Begleri

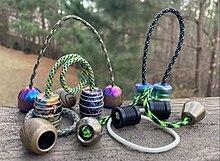
An assortment of begleri made from different metals.

Due to the nature of play, begleri have shifted from traditional ornate beads to simpler performance-oriented beads. Two common begleri types are monkey-fist "beads", made from paracord, and solid beads, which can be made of metal (aluminum, steel, titanium), acrylic resin, Delrin, Ultem, or wood. Monkey-fist begleri are commonly made by people beginning to practice "slinging", the common term for begleri manipulation; solid type beads are becoming more and more common, and companies develop new geometries of beads based on feedback from consumers.